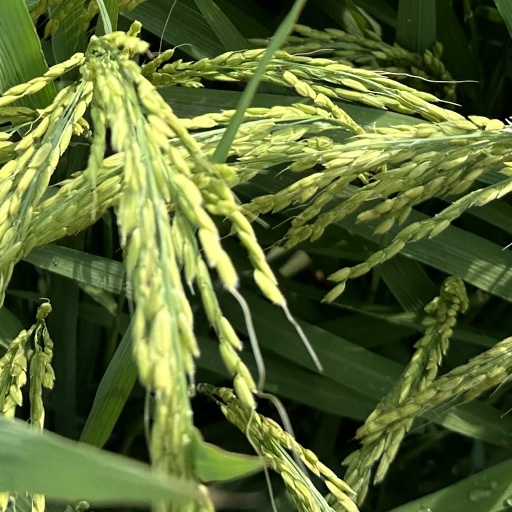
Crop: rice